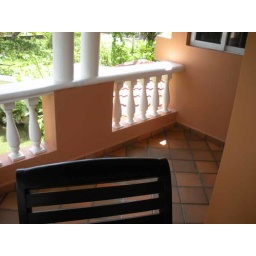
wrap around balcony on living room/ kitchen level